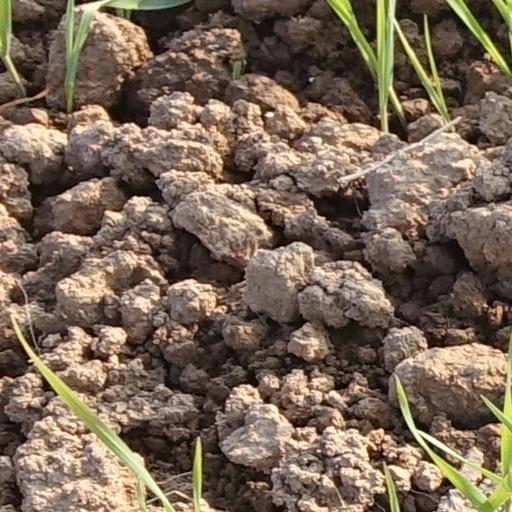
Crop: wheat